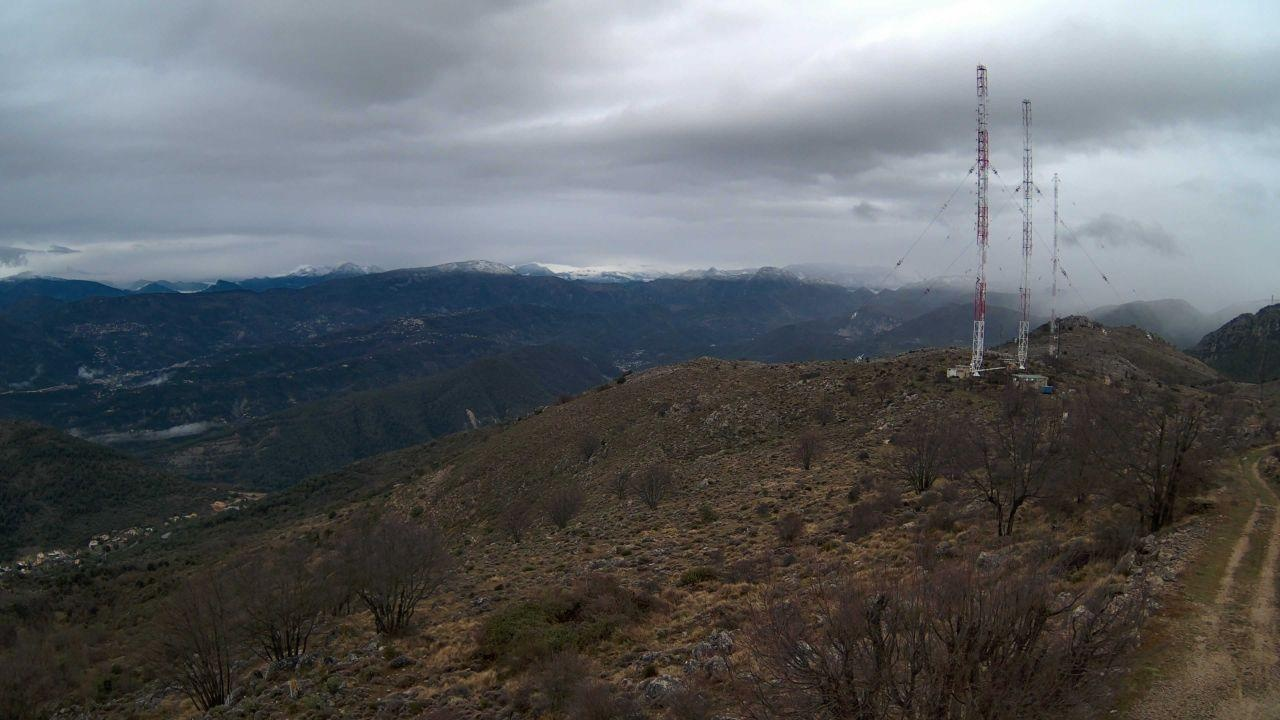
Fire: no
Smoke: no